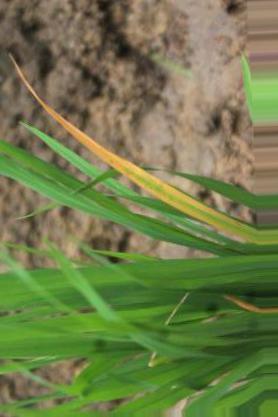
Nhãn: Tungro virus